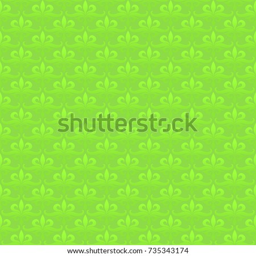
lime green floral seamless pattern of a bunches with tendrils and leaves .